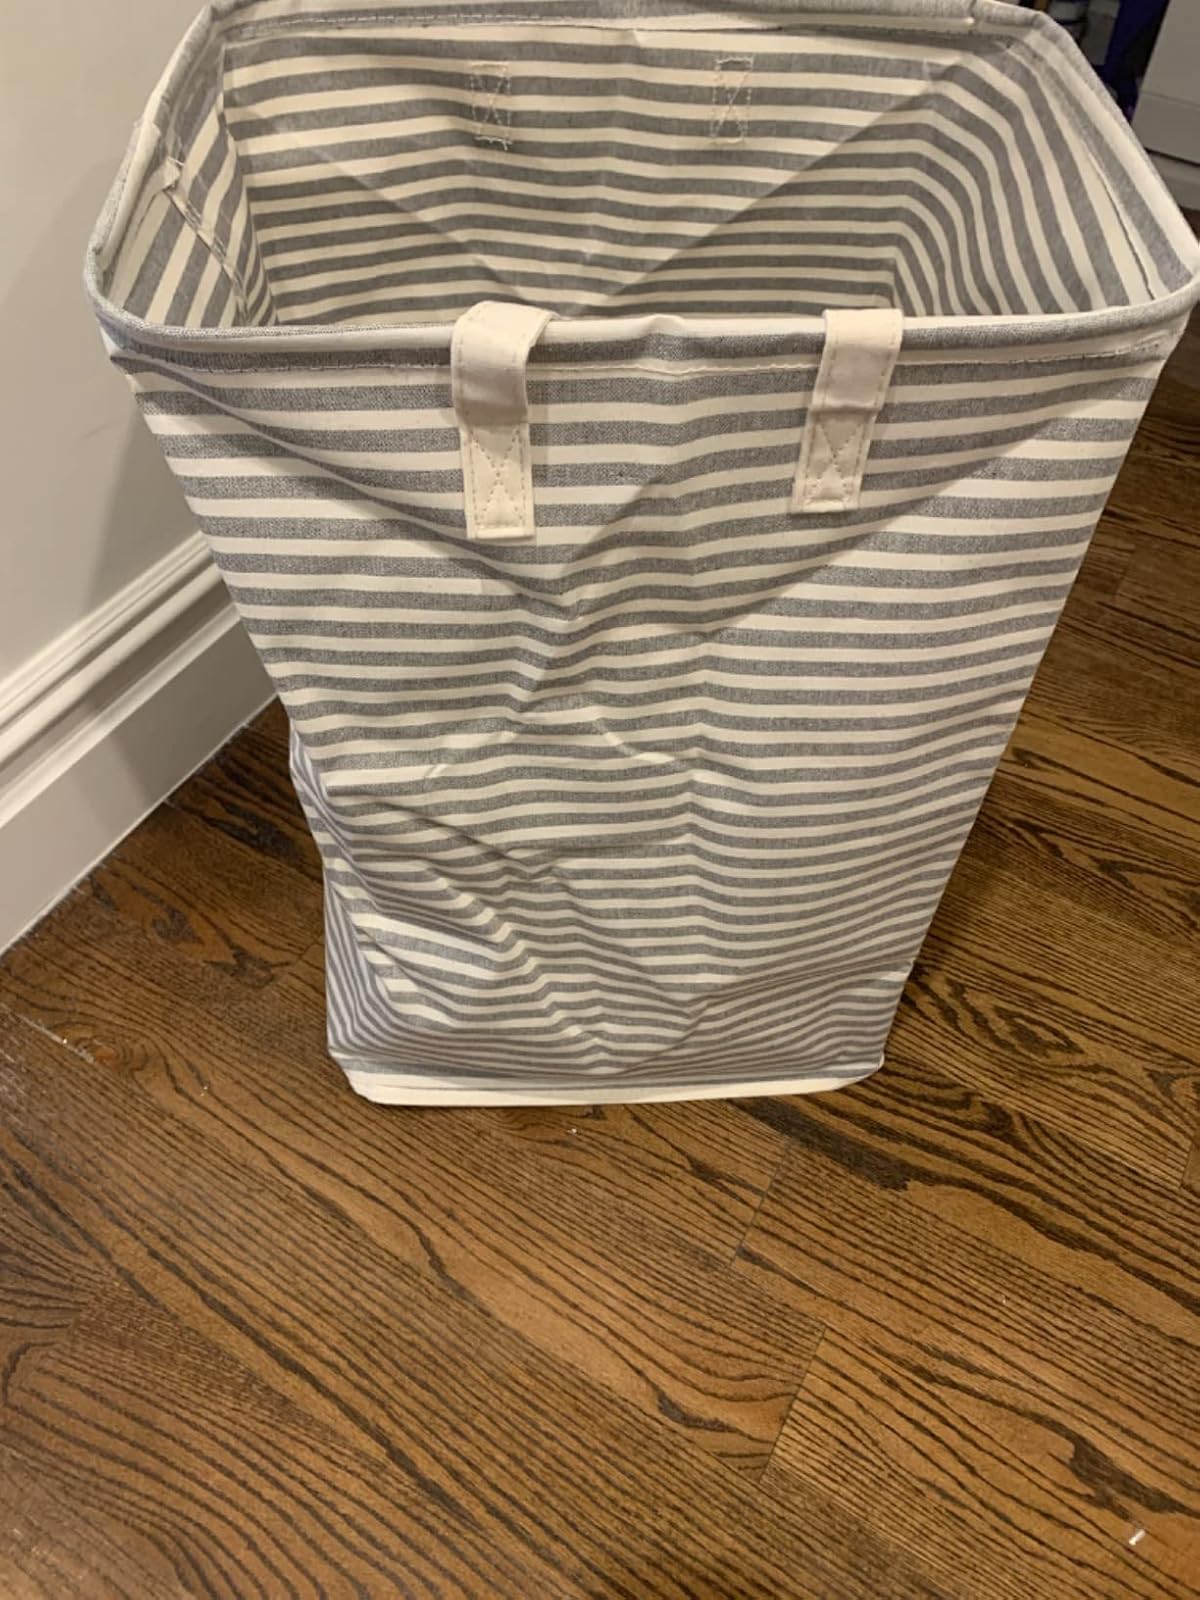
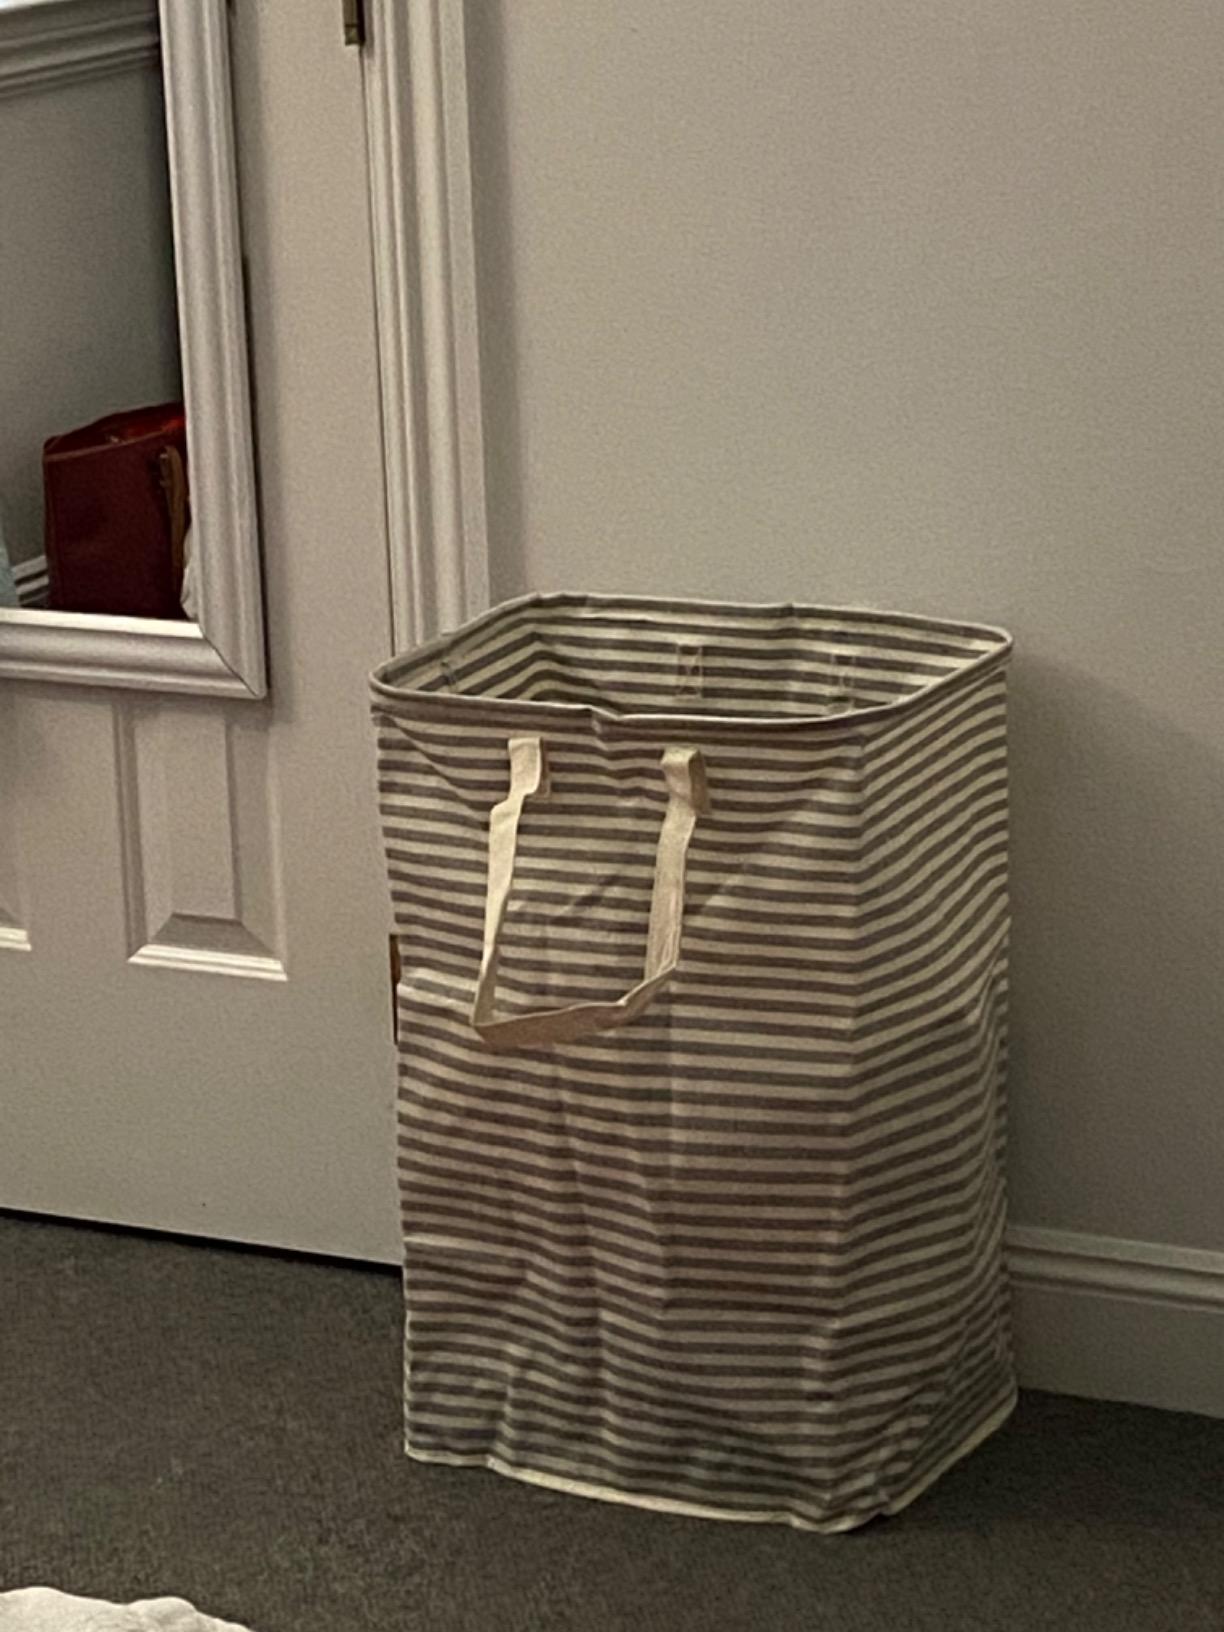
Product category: items_hamper
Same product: yes